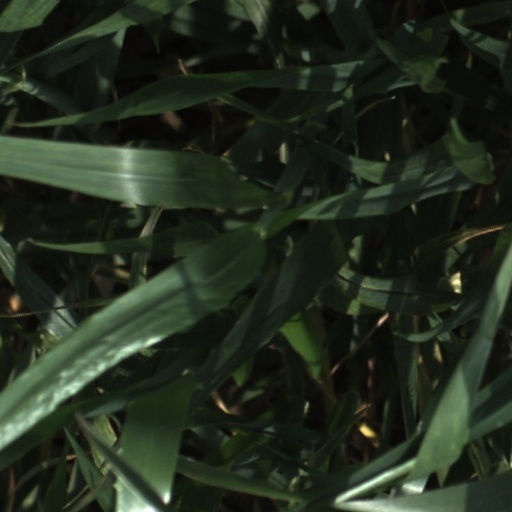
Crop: wheat